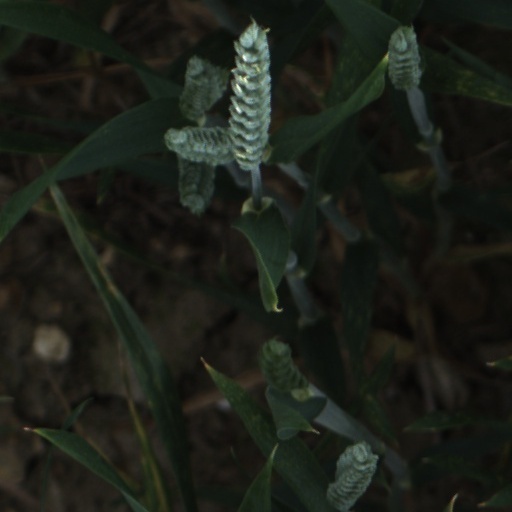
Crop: wheat